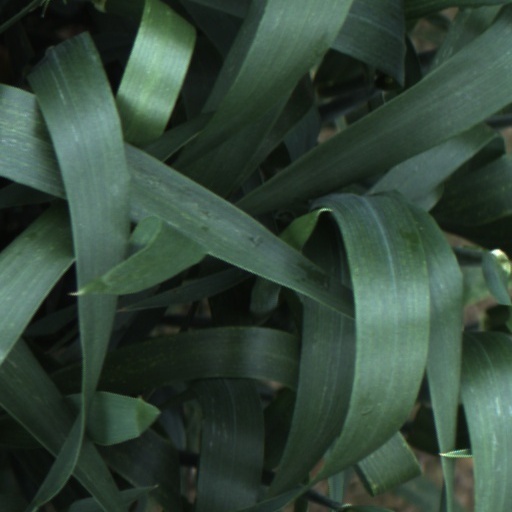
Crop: wheat